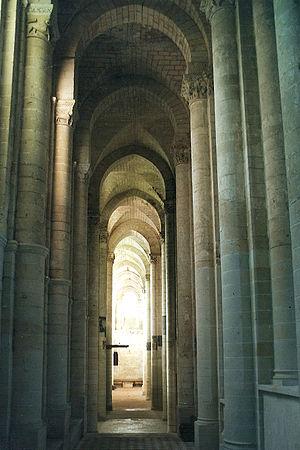
Notre-Dame de Cunault est une église priorale située sur l'ancienne commune de Cunault près de la Loire à une quinzaine de kilomètres de Saumur, en direction d'Angers. Elle est un chef-d'œuvre de l'architecture romane de l'Anjou du Moyen Âge.